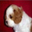
Label: dog